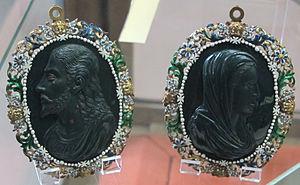
Le jaspe est une roche sédimentaire contenant de 80 à 95 % de silice, souvent classée avec les quartz microcristallins mais qui peut aussi contenir de l'argile.